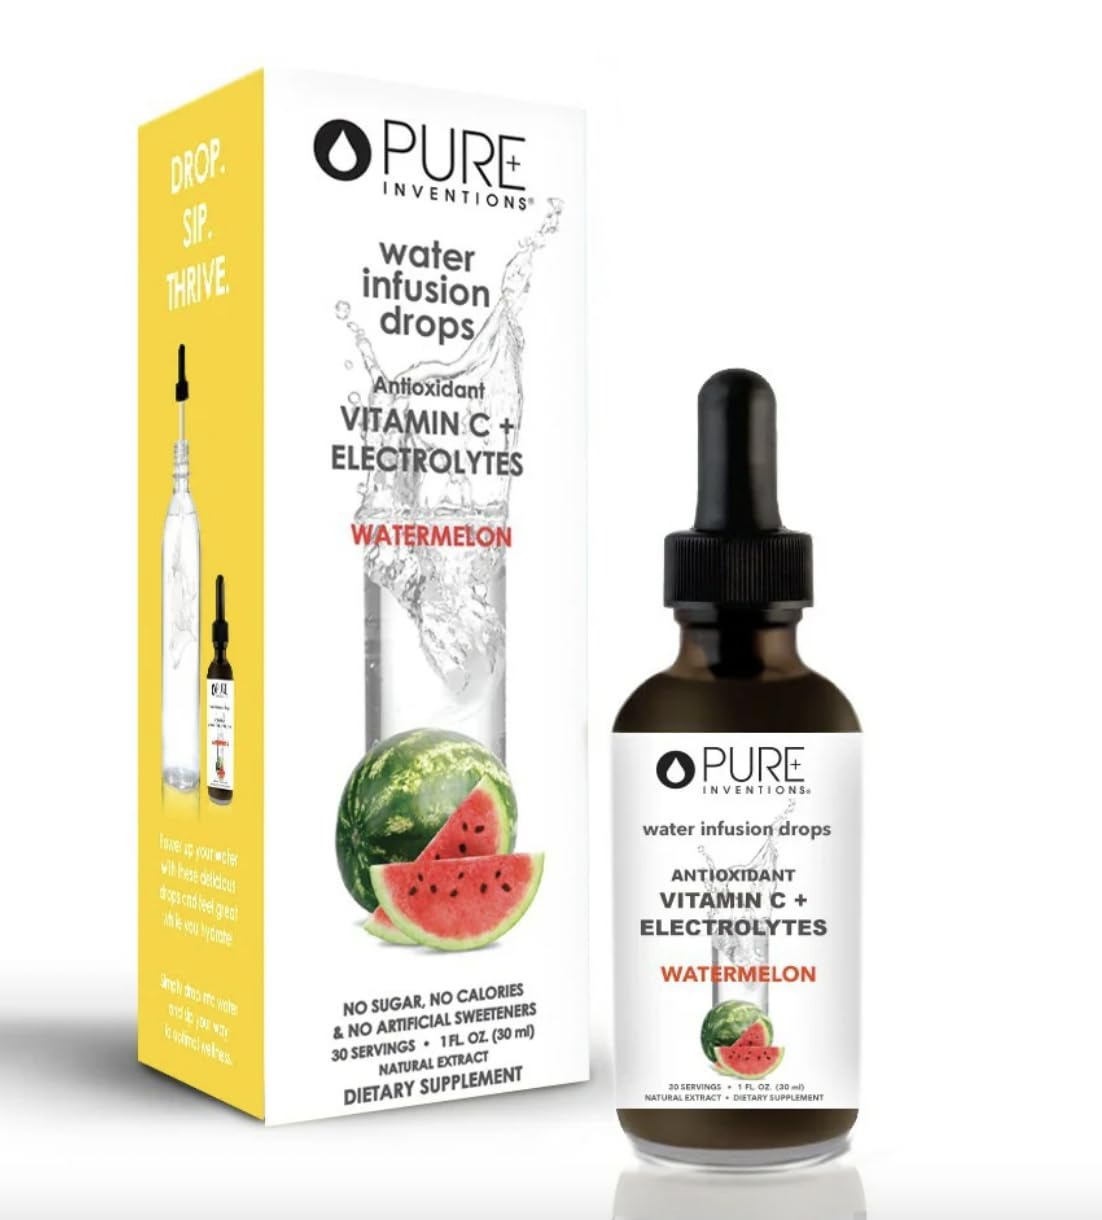
Item Name: Pure Inventions Water Enhancer Drops - Antioxidant Vitamin C + Electrolytes - No Sugar, Calories, or Artificial Sweeteners - Watermelon, 30 servings
Bullet Point 1: DELICIOUS WATERMELON FLAVOR – Refresh your water with the sweet, juicy taste of watermelon. Pure Inventions Vitamin C + Electrolytes Water Infusion Drops make staying hydrated easy and delicious with every sip.
Bullet Point 2: IMMUNE SUPPORT WITH VITAMIN C & ZINC – Packed with essential nutrients, including Vitamin C, Zinc, and natural antioxidants, these drops help support a healthy immune system while keeping you energized and hydrated.
Bullet Point 3: SUGAR-FREE & REAL INGREDIENTS – Enjoy hydration without the guilt. Our formula contains zero sugar, calories, or artificial sweeteners—just clean, naturally sourced ingredients for better wellness.
Bullet Point 4: CUSTOMIZABLE HYDRATION – Easily adjust the flavor to your preference. Just add a few drops to any glass of water for a refreshing boost of electrolytes, vitamins, and antioxidants—perfect for everyday hydration.
Bullet Point 5: ZERO GUILT, PURE ENJOYMENT – No sugar, no calories, no artificial sweeteners—just clean, delicious hydration.
Product Description: Pure Inventions Vitamin C + Electrolytes Lemon-Lime water infusion drops are rich in nutrients and antioxidants, with a delicious and refreshing lemon-lime flavor. The great taste and combination of Vitamin C, Zinc and added electrolytes deliver immunity support. Liquid vitamins are quicker and easier to absorb as they go directly into the bloodstream. Our infusion drops are a delicious source of hydration with electrolytes and antioxidants. Our products are always free of sugar, artificial sweeteners, caffeine and gluten. Our blend of Vitamin C, Zinc, electrolytes and antioxidants help to support a healthy immune system. We take prevention and hydration very seriously so you can feel good about what you're drinking. Our portable, eco-friendly packaging features a dropper that makes you the mixologist and in control of your individual taste preference. Simply drop in the extract and mix it how you like. Great for an everyday healthy water enhancer or an extra boost of hydration helping to strengthen your immunity. Our glass 1 Fl Oz bottle is great for on the go, at home, traveling and more. This bottle features a dropper dispenser and contains 30 servings.
Value: 1.0
Unit: Fl Oz

Price: 45.99